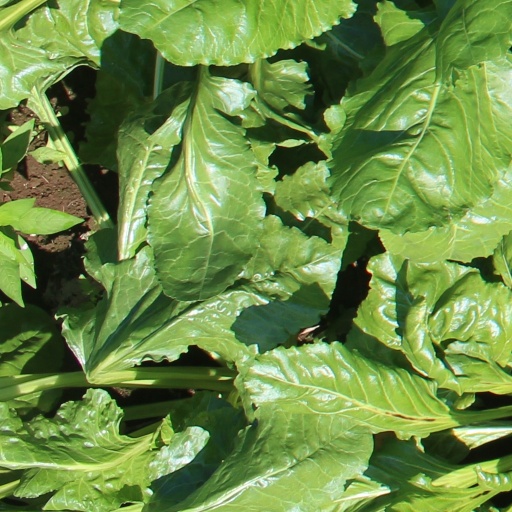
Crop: sugar beet